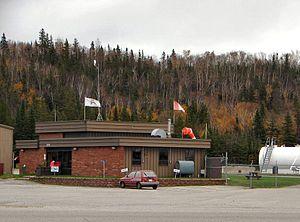
L'aéroport de Wawa est un aéroport situé en Ontario, au Canada.